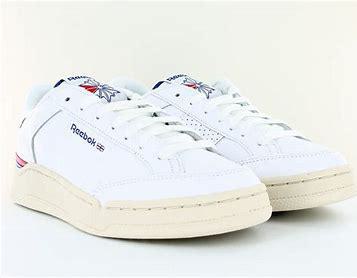
Brand: Reebok
Model: Ad Court